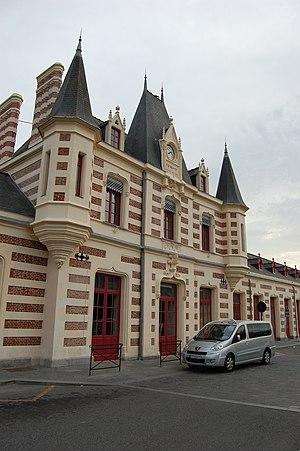
Gare de Vitré
Cet article recense les monuments historiques de Vitré, en France.